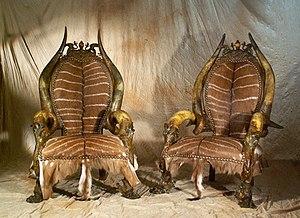
Aby &amp
Michel Haillard est un artiste français né en 1959.